Vegemite

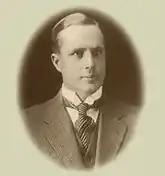
Fred Walker's company first created and sold Vegemite in 1922.

Following a competition to name the new spread with a prize pool of £A50, "Vegemite" was selected by Fred Walker's daughter Sheilah, and it was registered as a trademark in Australia in 1919; the name of the person who coined the name is not known.